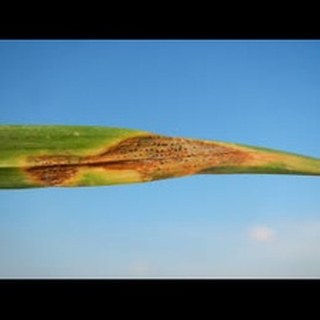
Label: wheat_leaf_blight